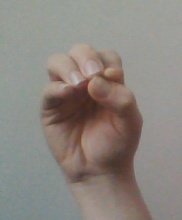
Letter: ha